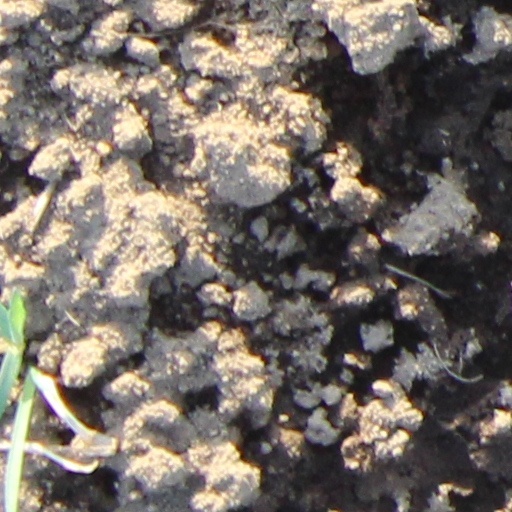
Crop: wheat